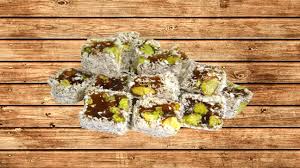
Yemek: lokum